Well logging

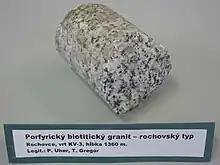
An example of a granite core

Coring is the process of obtaining an actual sample of a rock formation from the borehole. There are two main types of coring: 'full coring', in which a sample of rock is obtained using a specialised drill-bit as the borehole is first penetrating the formation and 'sidewall coring', in which multiple samples are obtained from the side of the borehole after it has penetrated through a formation. The main advantage of sidewall coring over full coring are that it is cheaper (drilling doesn't have to be stopped) and multiple samples can be easily acquired, with the main disadvantages being that there can be uncertainty in the depth at which the sample was acquired and the tool can fail to acquire the sample.